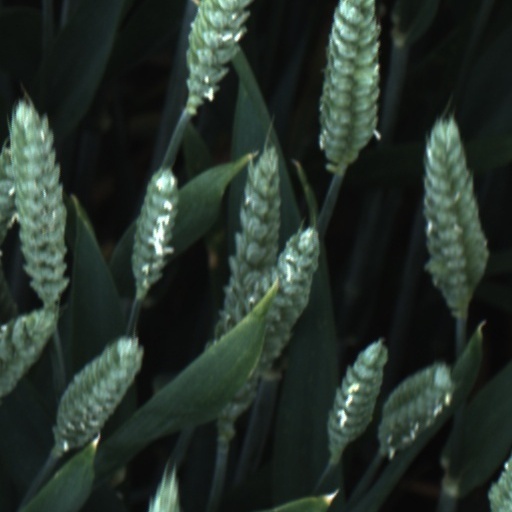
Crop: wheat